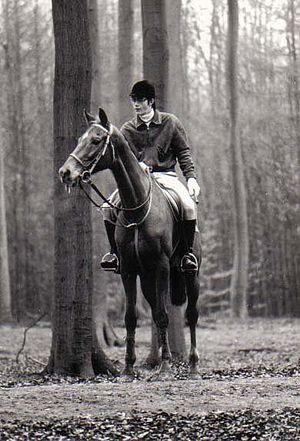
Kimono (pur-sang belge) et son propriétaire. Sur cette photo le cheval porte une martingale à anneaux, et, la selle du cavalier, des étriers compensés.
En équitation, on appelle étrier chacun des deux anneaux métalliques, suspendus de chaque côté de la selle, où le cavalier vient glisser ses pieds pour prendre appui. L'étrier comporte un œil pour passer l'étrivière — la courroie en cuir qui le relie à la selle — des branches et une base plate appelée plancher, où repose la semelle du cavalier.